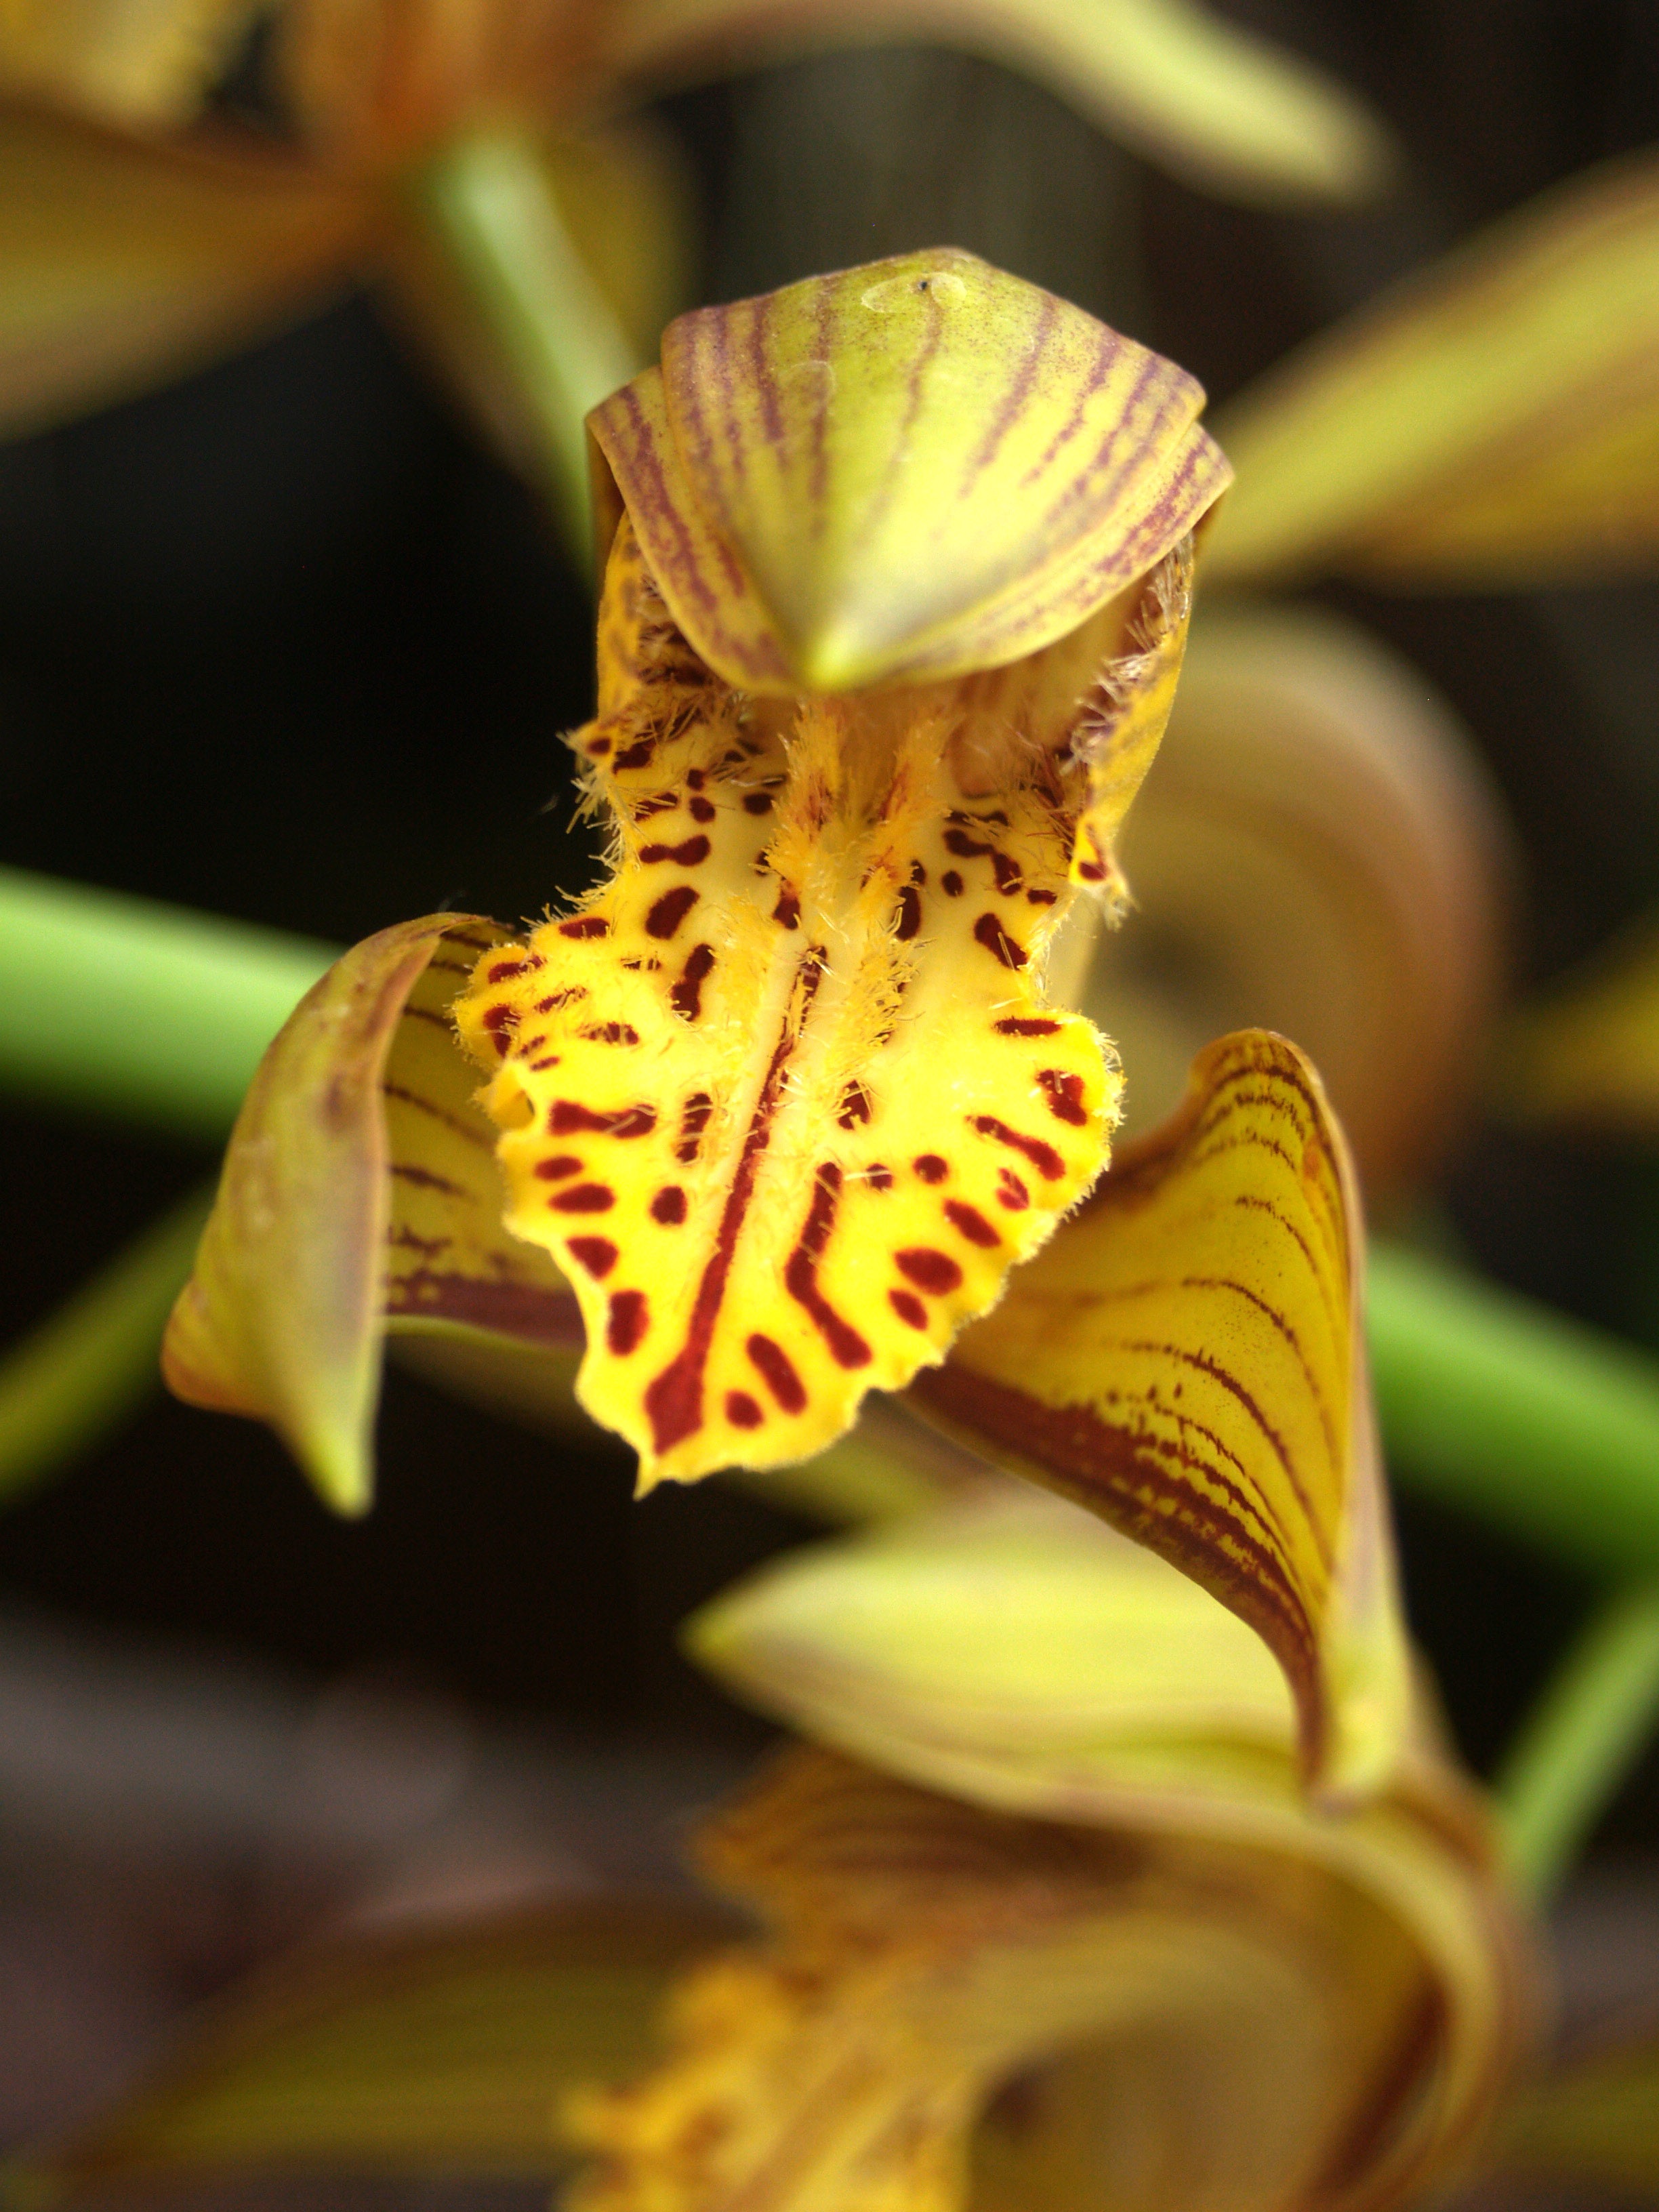
nature, branch, blossom, growth, plant, photography, leaf, flower, purple, petal, bloom, summer, daisy, foliage, bouquet, decoration, spring, green, tropical, lush, color, natural, clean, botany, yellow, pink, flora, botanical, orchid, wildflower, close up, luxury, ornate, decorative, eye, violet, blowing, bright, head, beautiful, conservation, event, exotic, bud, oriental, elegance, individual, carpel, macro photography, flowering plant, phalanxes, plant stem, land plant